Franz West

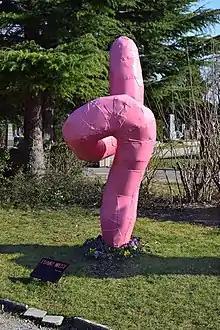
"Grave of honour" of Franz West at Zentralfriedhof, Vienna

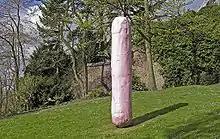
"Flause" (1998); Aluminium

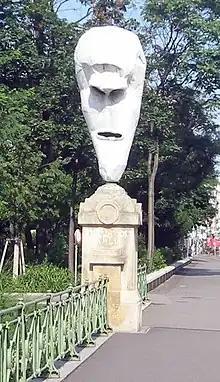
"Lemurenkopf" (Aluminium and white paint) 2001, (lemurs head; one of four lemurs heads), Stubenbrücke, Vienna, (close to Museum of Applied Arts, Vienna)

He is best known for his unconventional objects and sculptures, installations and furniture work which often require an involvement of the audience.